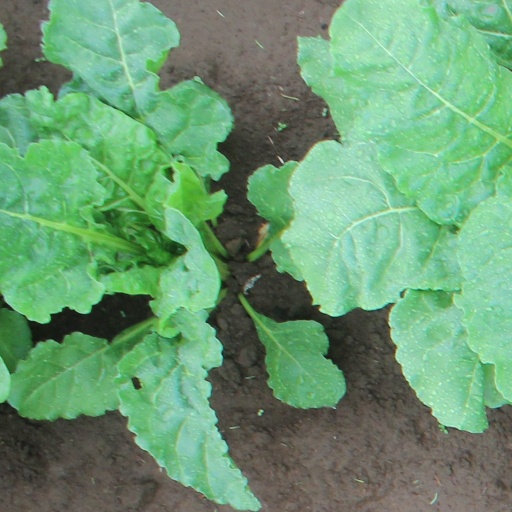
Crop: sugar beet